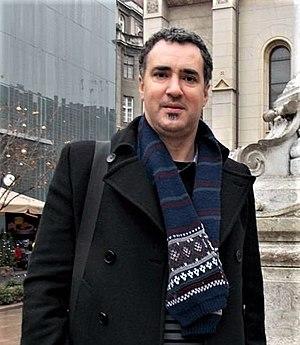
Slavcho Koviloski ou Slavčo Koviloski, né en 1978 à Skopje, est un écrivain nord-macédonien.